Guitar showmanship

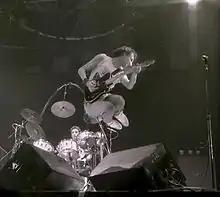
Pete Townshend from The Who leaping in the air—an example of guitar showmanship

Guitar showmanship involves gimmicks, jumps, or other stunts with a guitar. Some examples of guitar showmanship became trademarks of musicians such as Chuck Berry, Jimi Hendrix, Pete Townshend, Jimmy Page, Ritchie Blackmore, Yngwie Malmsteen, Eddie Van Halen, Stevie Ray Vaughan, Ace Frehley, and Angus Young.